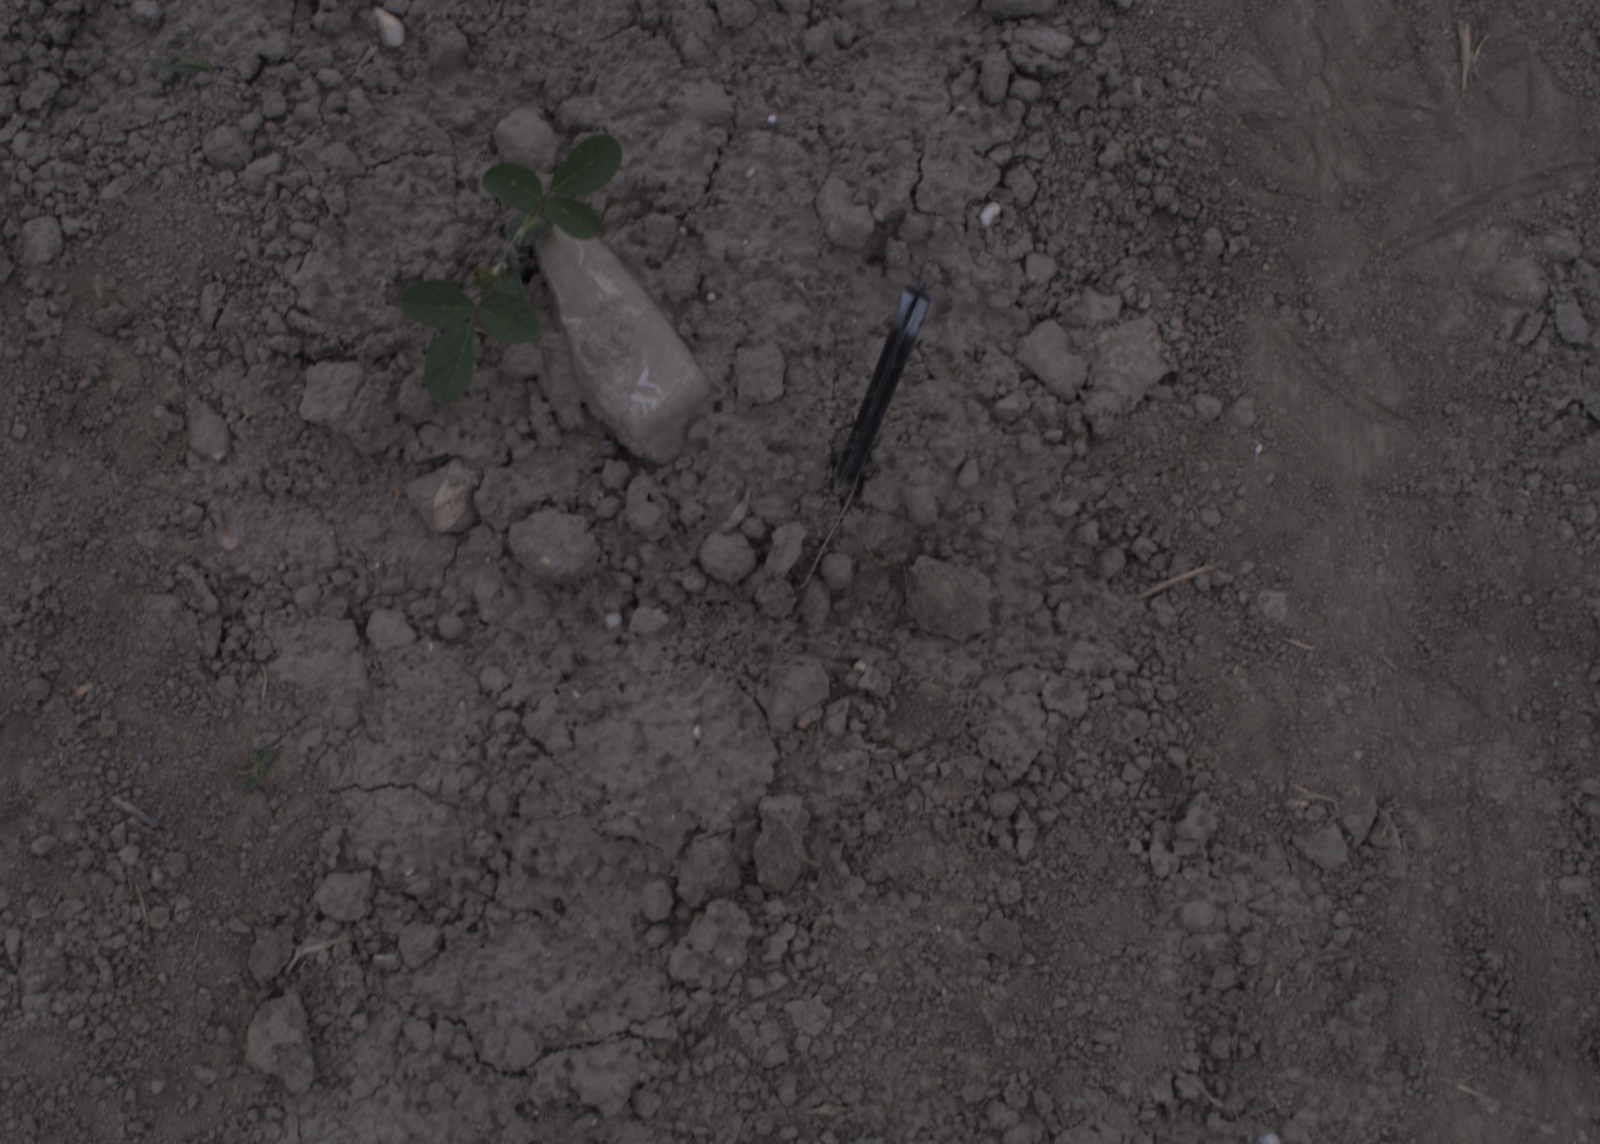
Capture date: 17.08.2020 10:26:36
Weather: cloudy
Wind: light
Seeding date: 21.07.2020
Plant canopy height (mm): 910